Bogatyr

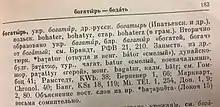
Photo of "bogatyr" definition in different languages from Max Vasmer's "Russian Etymological Dictionary"

The word "bogatyr" is not of Slavic origin. It derives from the Turco-Mongolic "baghatur" "hero", which is itself of uncertain origin. The term is recorded from at least the 8th century.